Milan Konjović

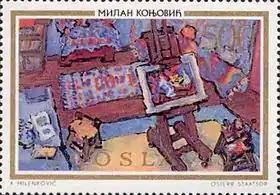
"My studio" by Konjović on a 1973 Yugoslavian stamp.

His legacy is best represented in his hometown of Sombor where the "Milan Konjović " Gallery, opened on 10 September 1966, holds about 1060 selected works. In 1979 he was elected a member of Vojvodina Academy of Sciences and Arts. In 1986 he became a corresponding member of Yugoslav Academy of Sciences and Arts, and in 1992 a member of Serbian Academy of Sciences and Arts.